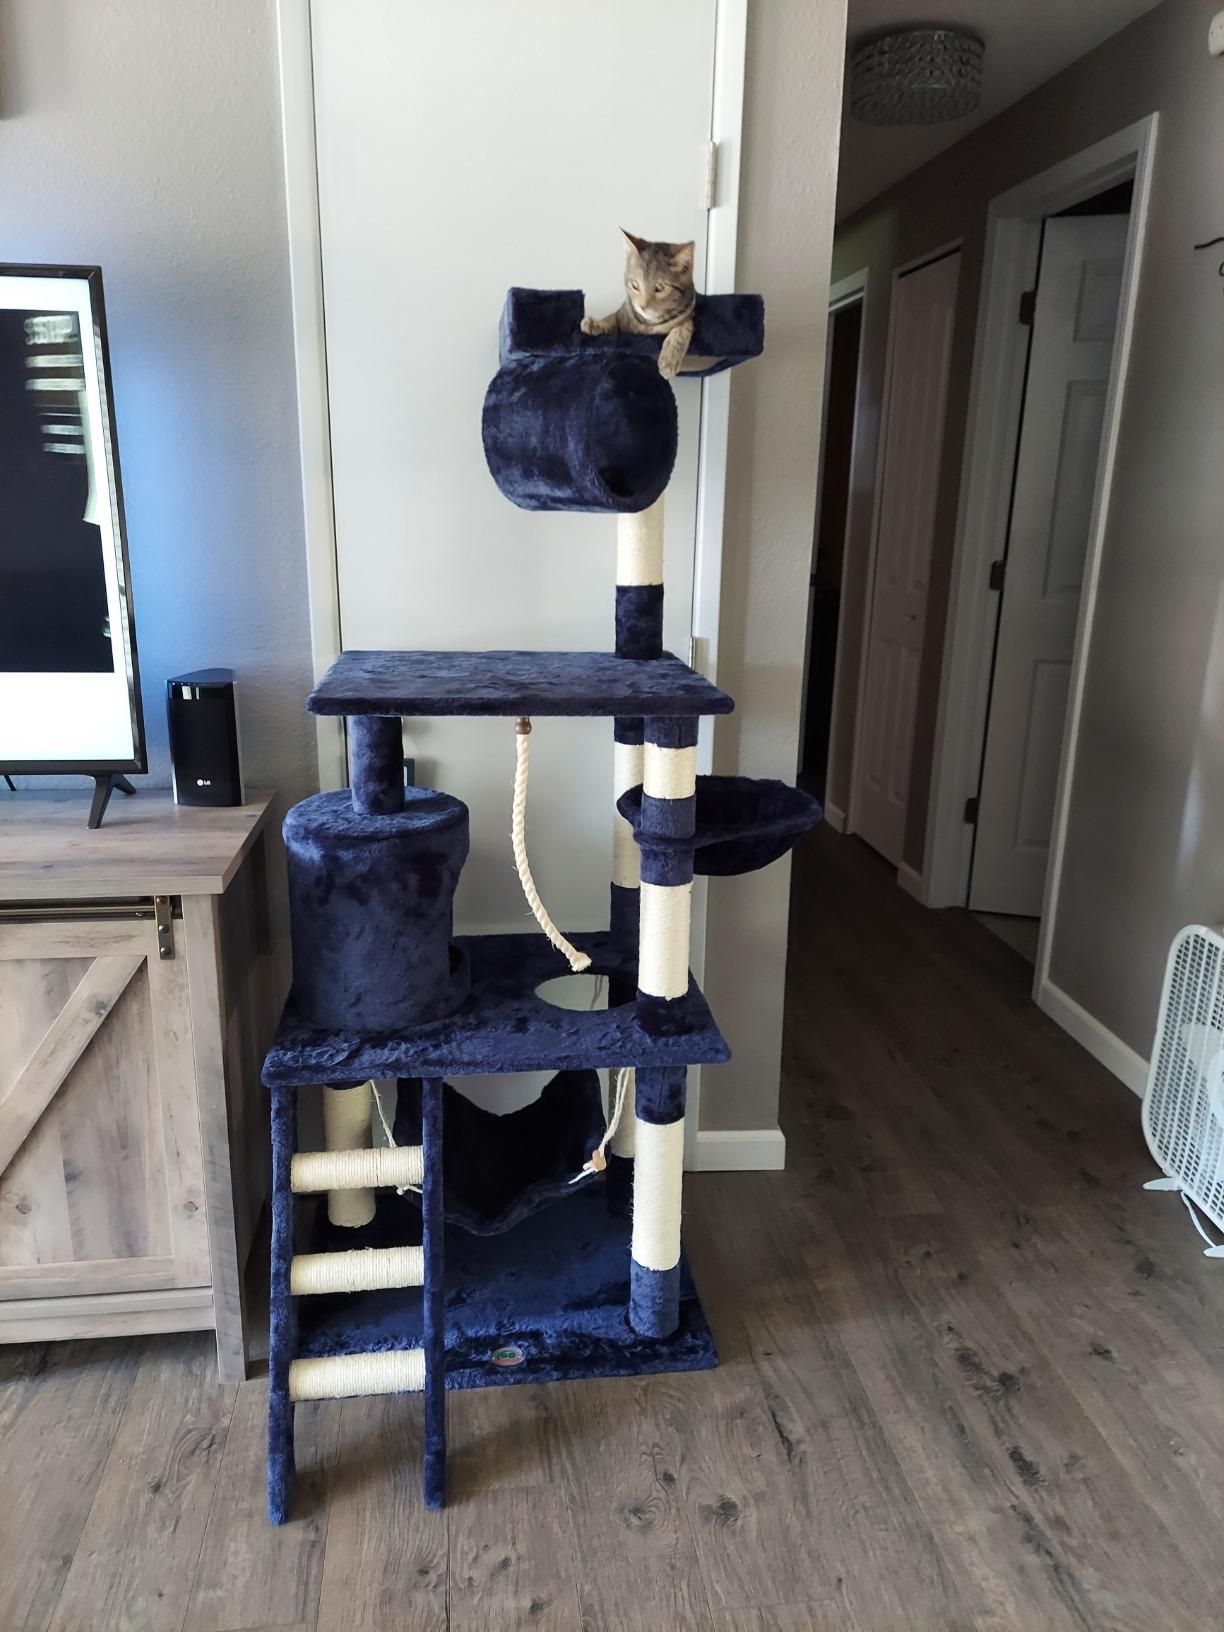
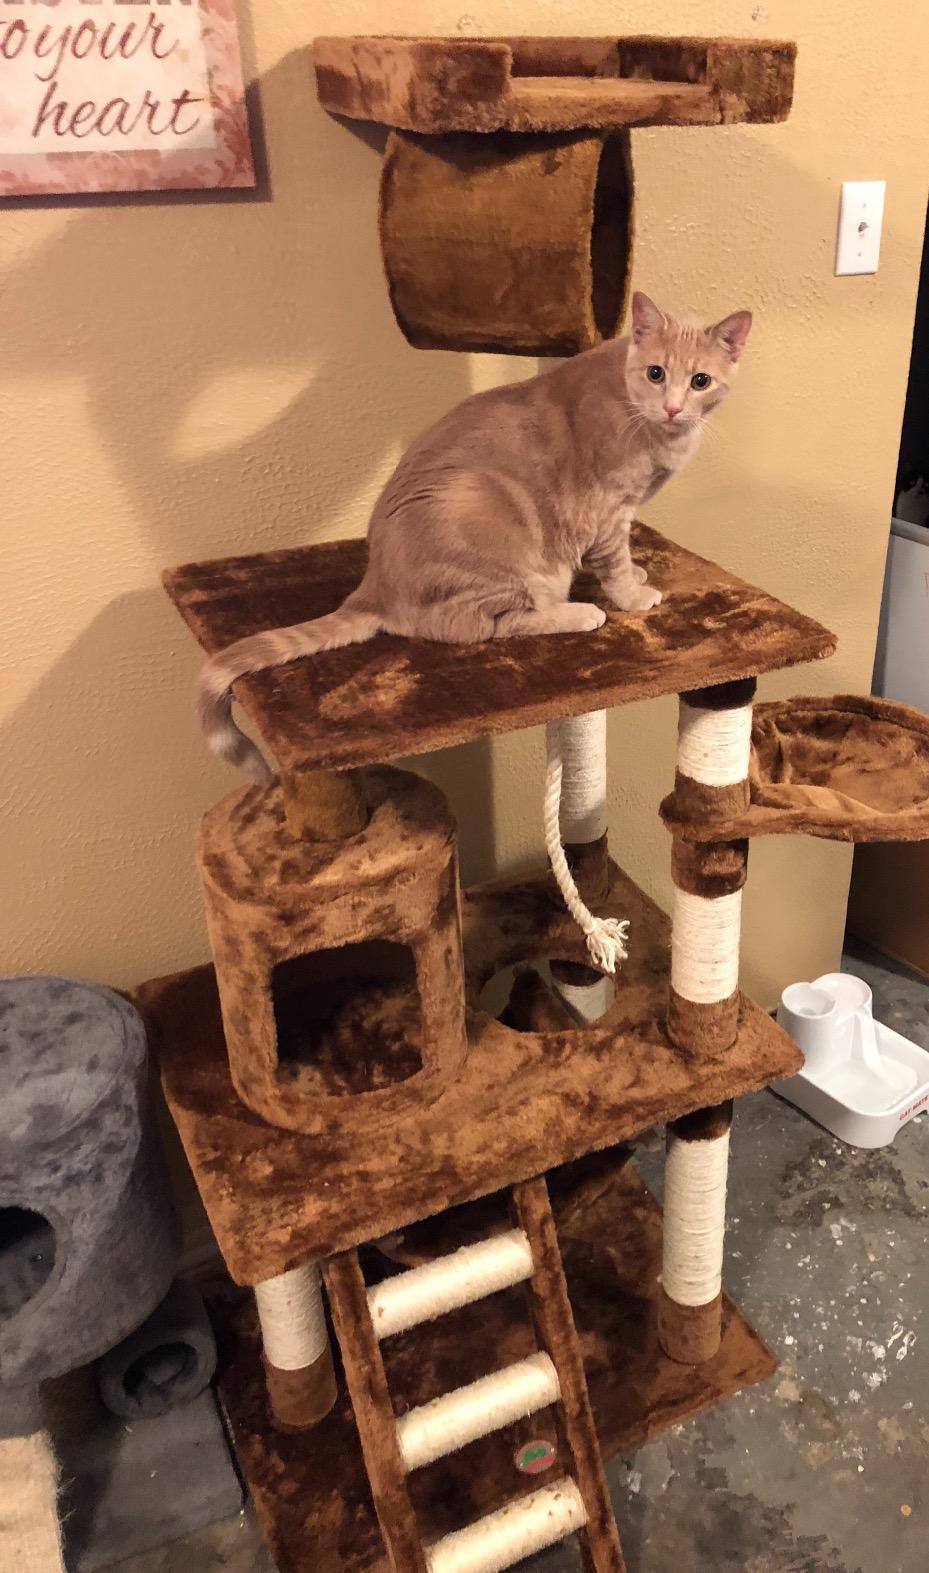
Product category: items_cat tree
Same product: no